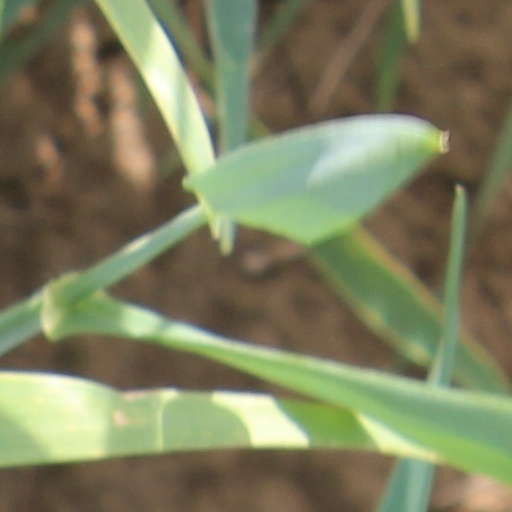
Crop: wheat